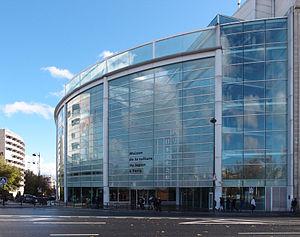
Maison de la culture du Japon à Paris. 日本語: パリ日本文化会館.
Le 15ᵉ arrondissement de Paris est l’un des vingt arrondissements de Paris. Il est situé sur la rive gauche de la Seine, dans le sud-ouest de la ville, et est le résultat de l’annexion des communes de Vaugirard et de Grenelle en 1860. Il s’agit du plus peuplé des arrondissements avec 235 178 habitants en 2017.
La maison de la culture du Japon à Paris est située au 101 bis, quai Branly, dans le 15ᵉ arrondissement, à Paris. Elle a pour vocation de diffuser la culture japonaise. Elle est gérée par la Fondation du Japon dont elle assure la représentation en France.